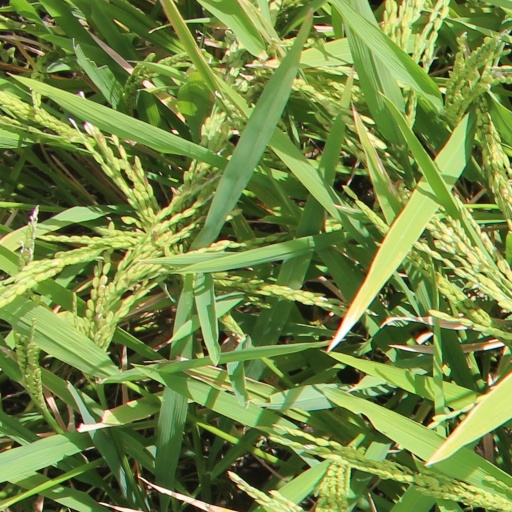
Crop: rice